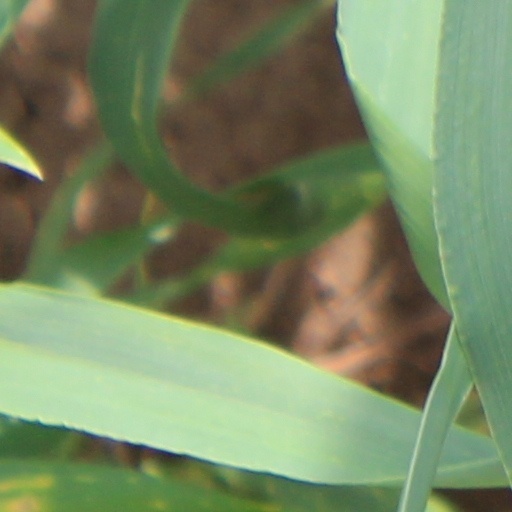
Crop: wheat